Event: Nepal Earthquake
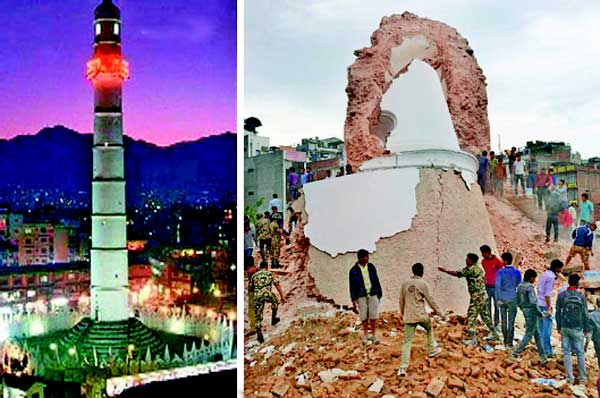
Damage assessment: damage